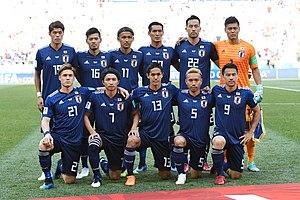
L'équipe du Japon le 29 juin 2018 contre la Pologne lors du troisième match de poule de la Coupe du monde en Russie.